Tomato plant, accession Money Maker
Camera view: bottom (45 deg); turntable rotation: 60 degrees
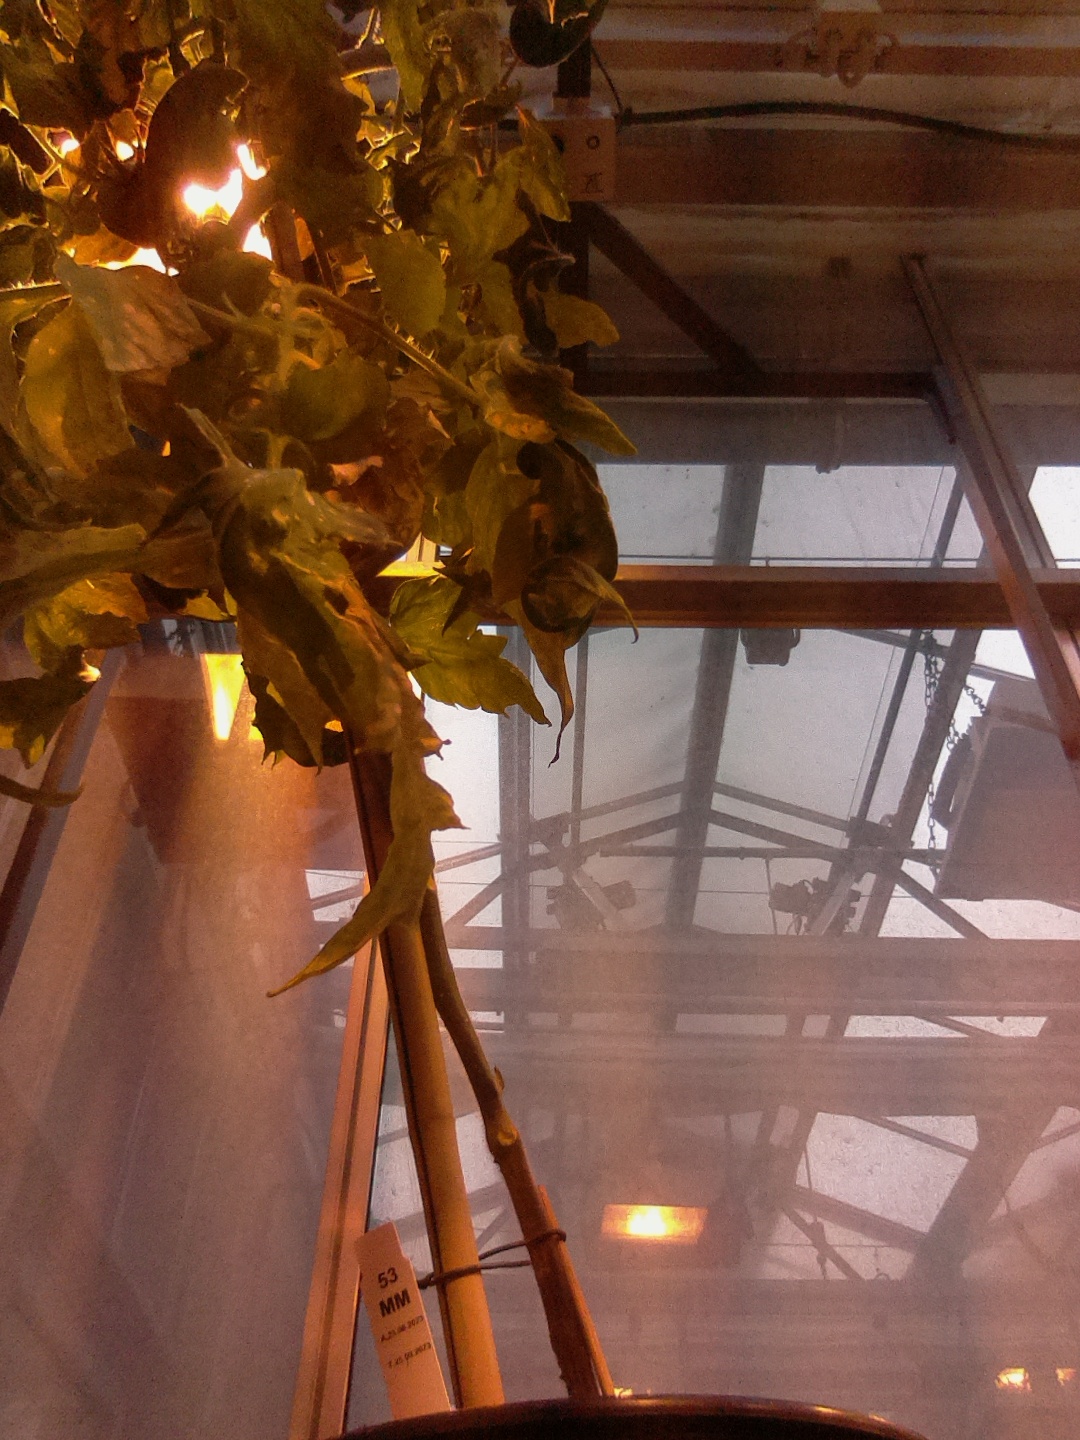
BBCH growth stage 75: 50%-60% of final fruit size